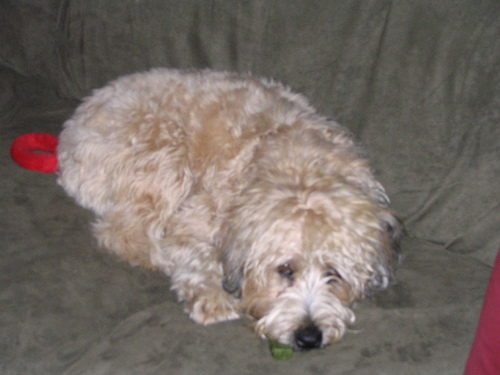
Animal: dog
Breed: wheaten_terrier